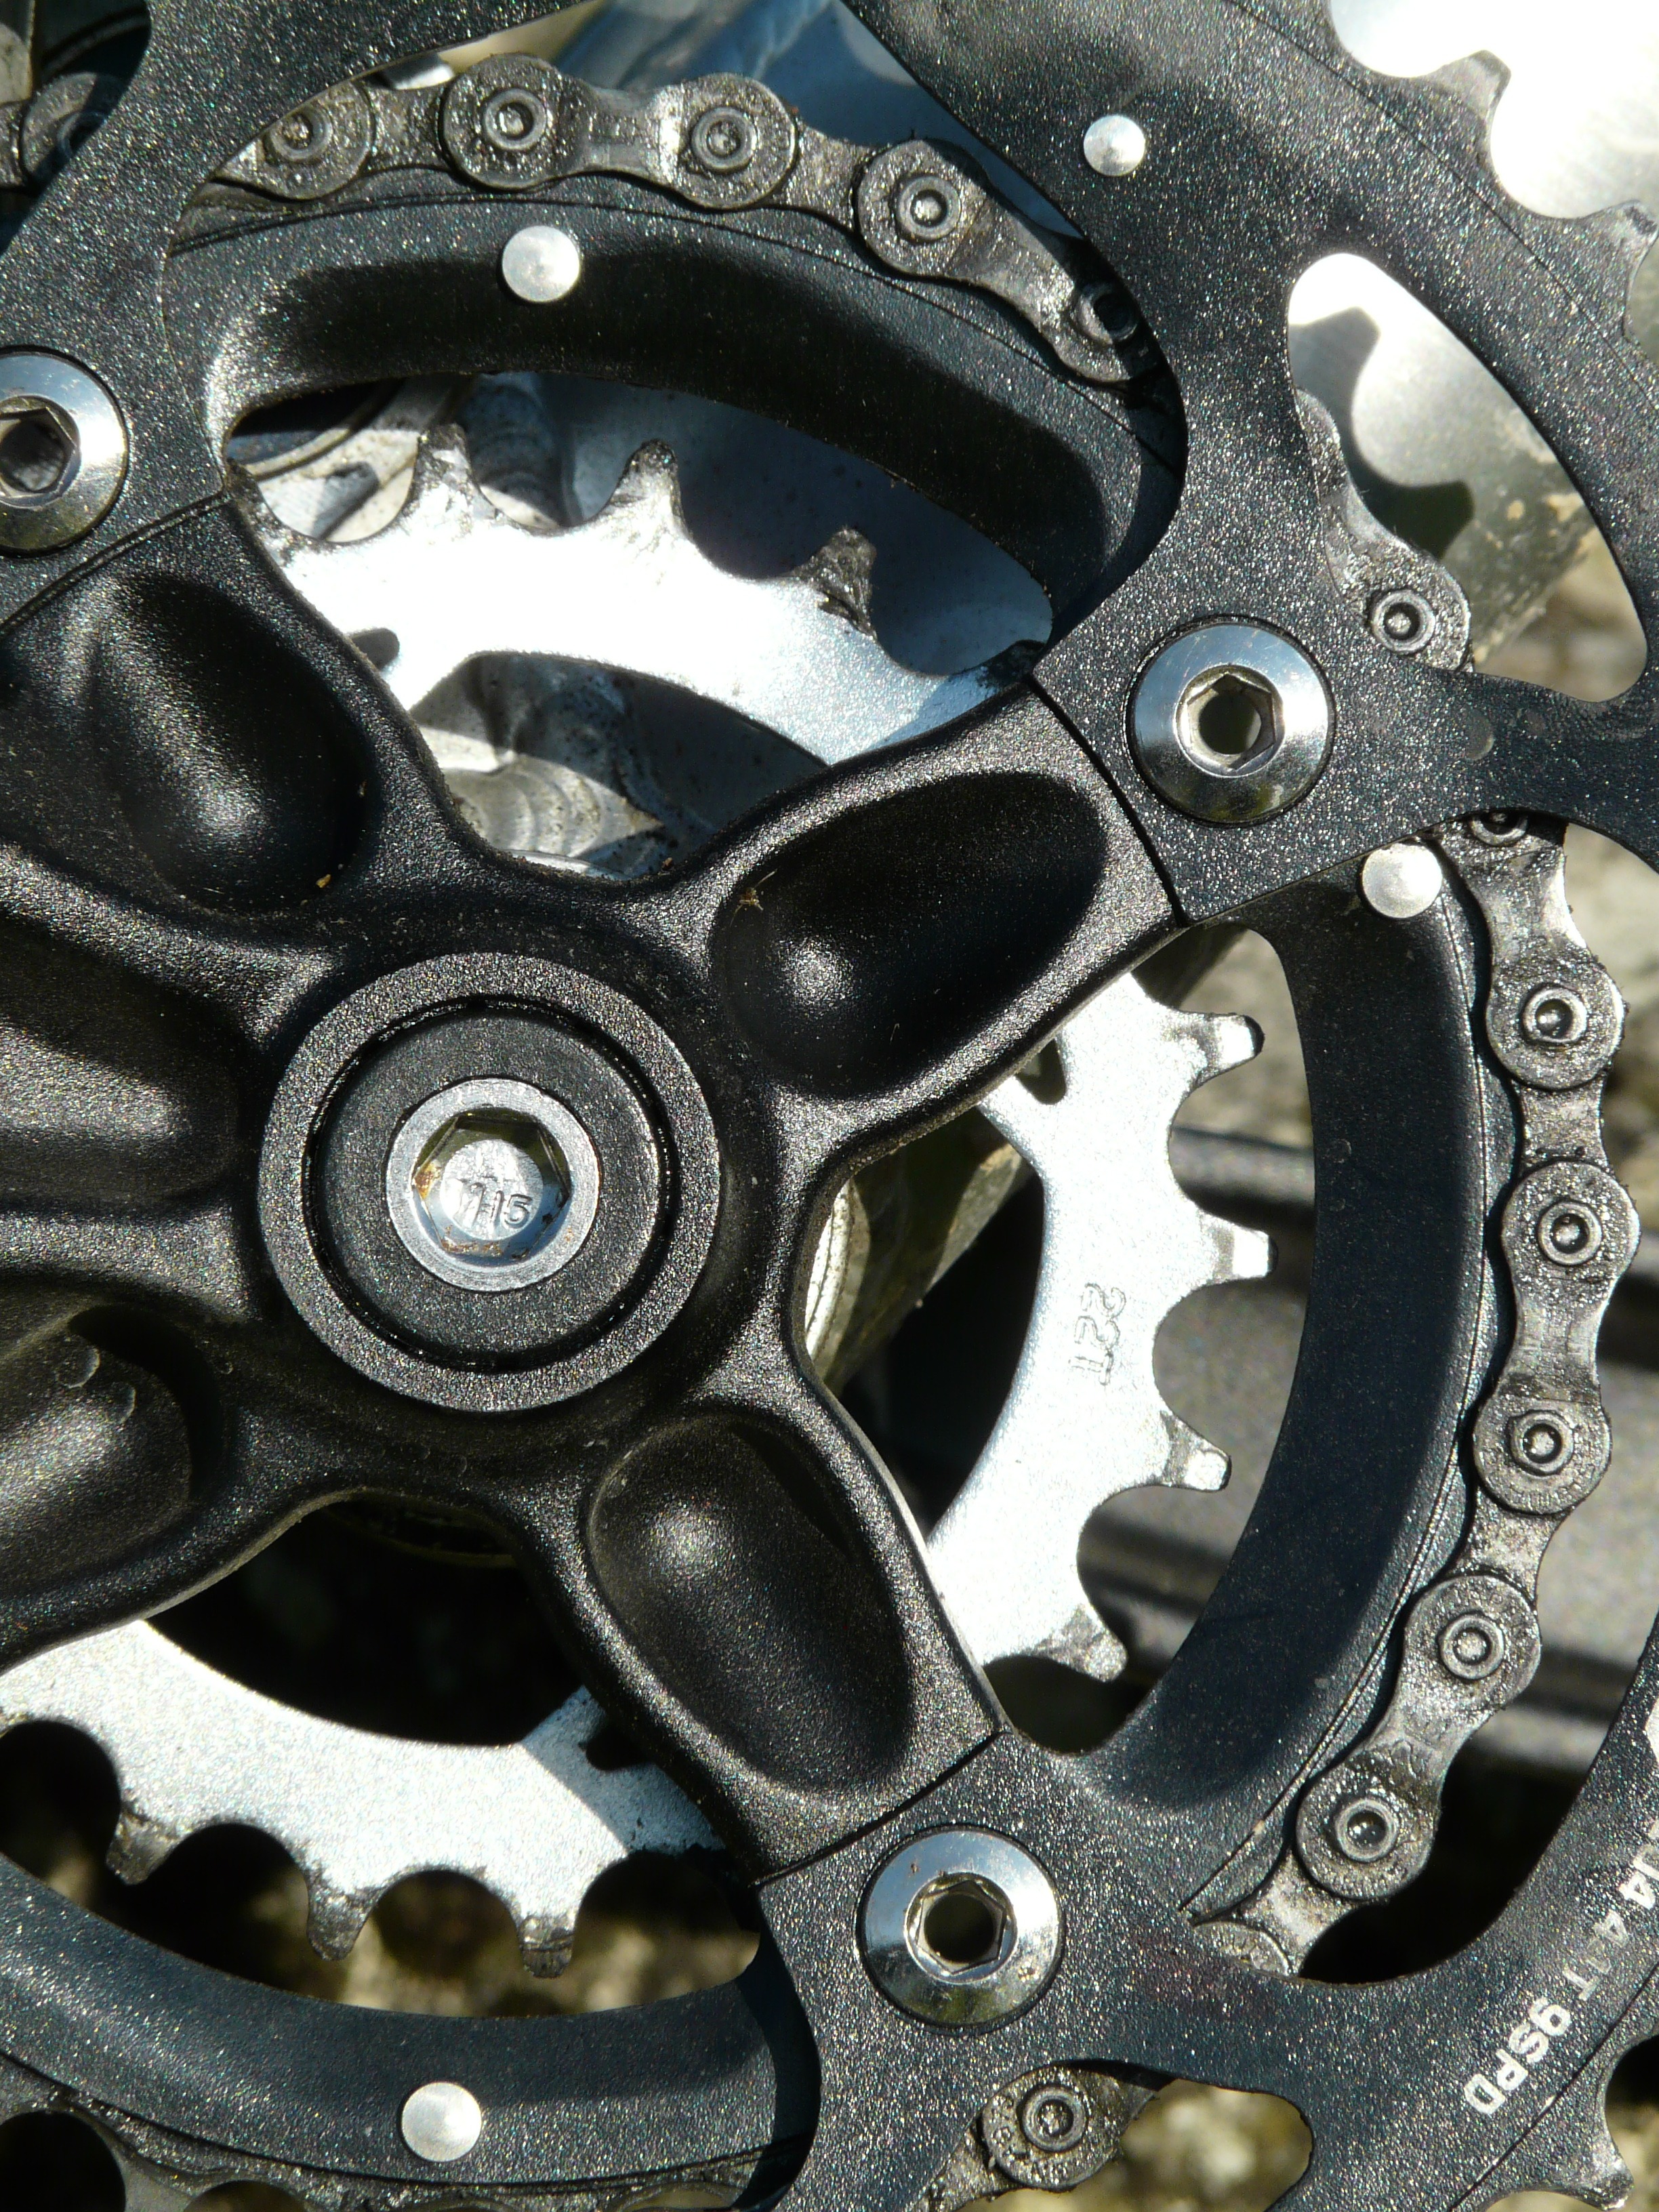
technology, wheel, chain, bike, construction, shine, spoke, clean, steering wheel, tire, cycle, wreath, mountain bike, spokes, rim, auto part, crankset, bicycle part, pinion gear, chainrings, bicycle chain, automotive tire, bicycle drivetrain part, groupset